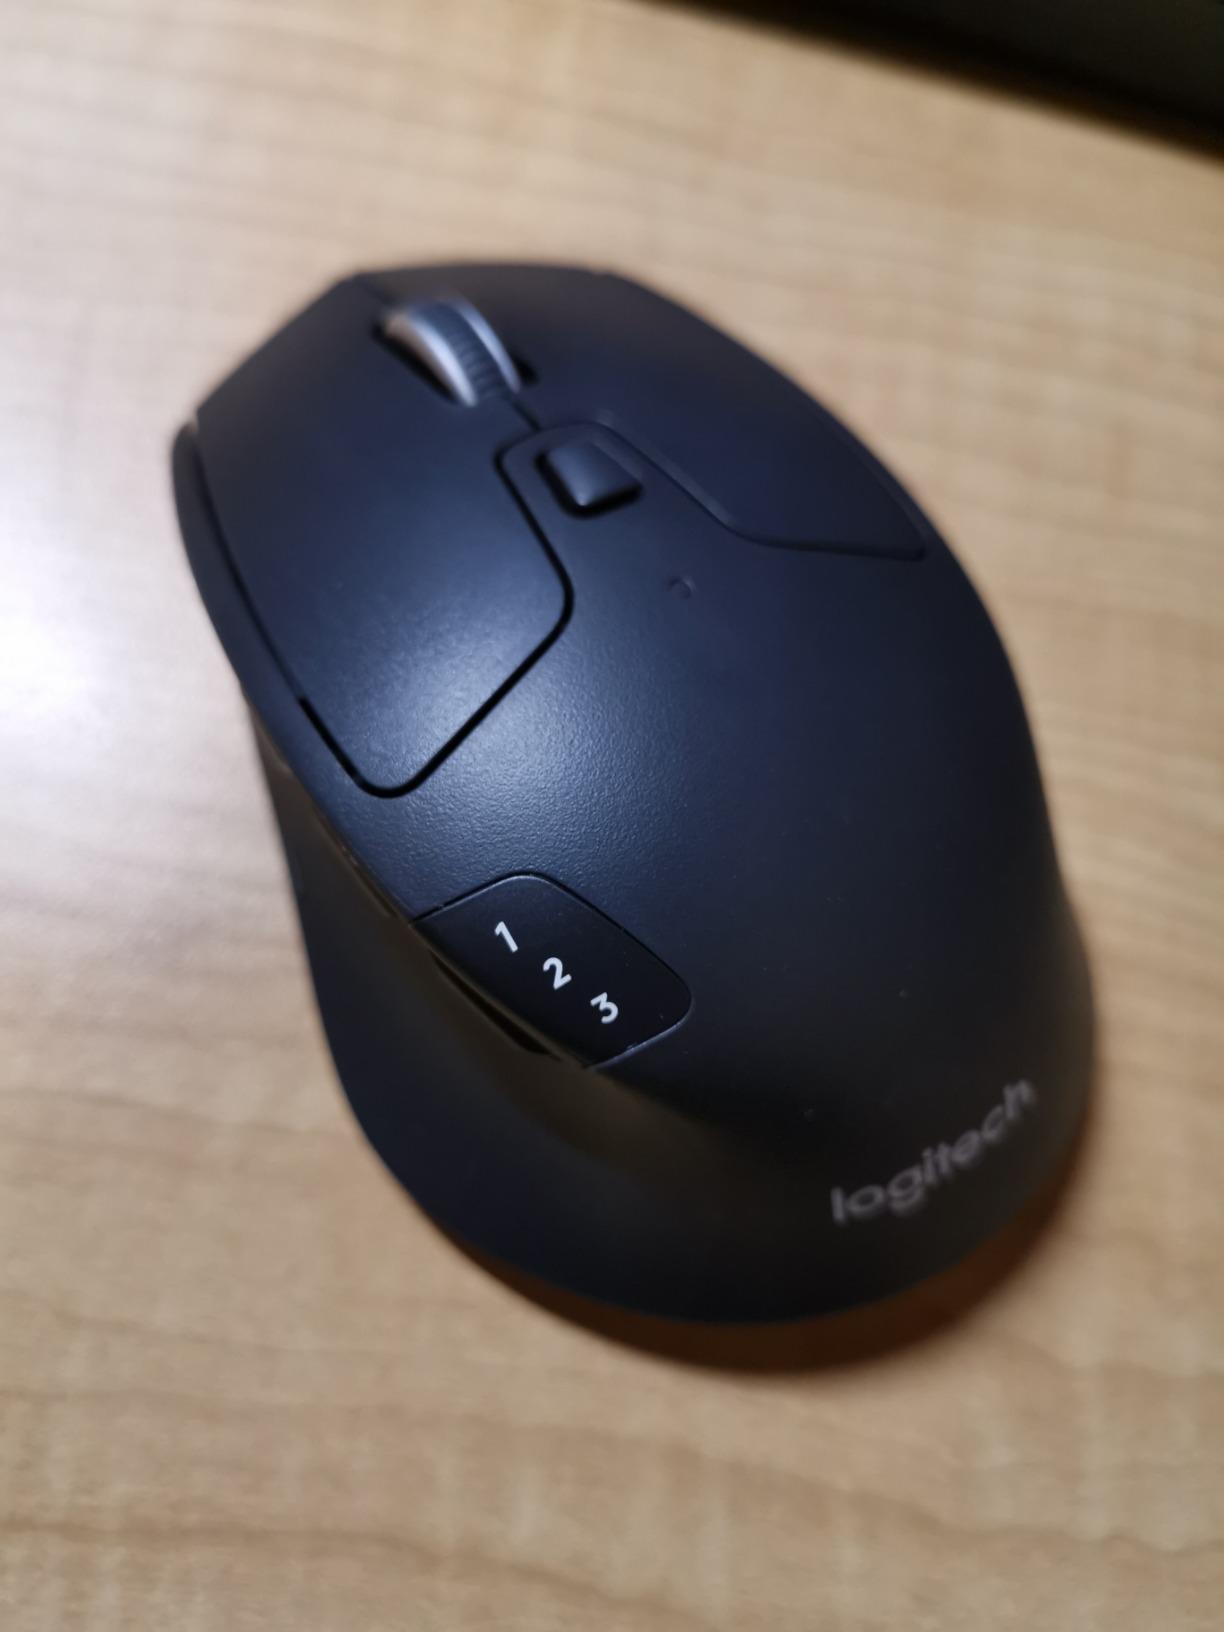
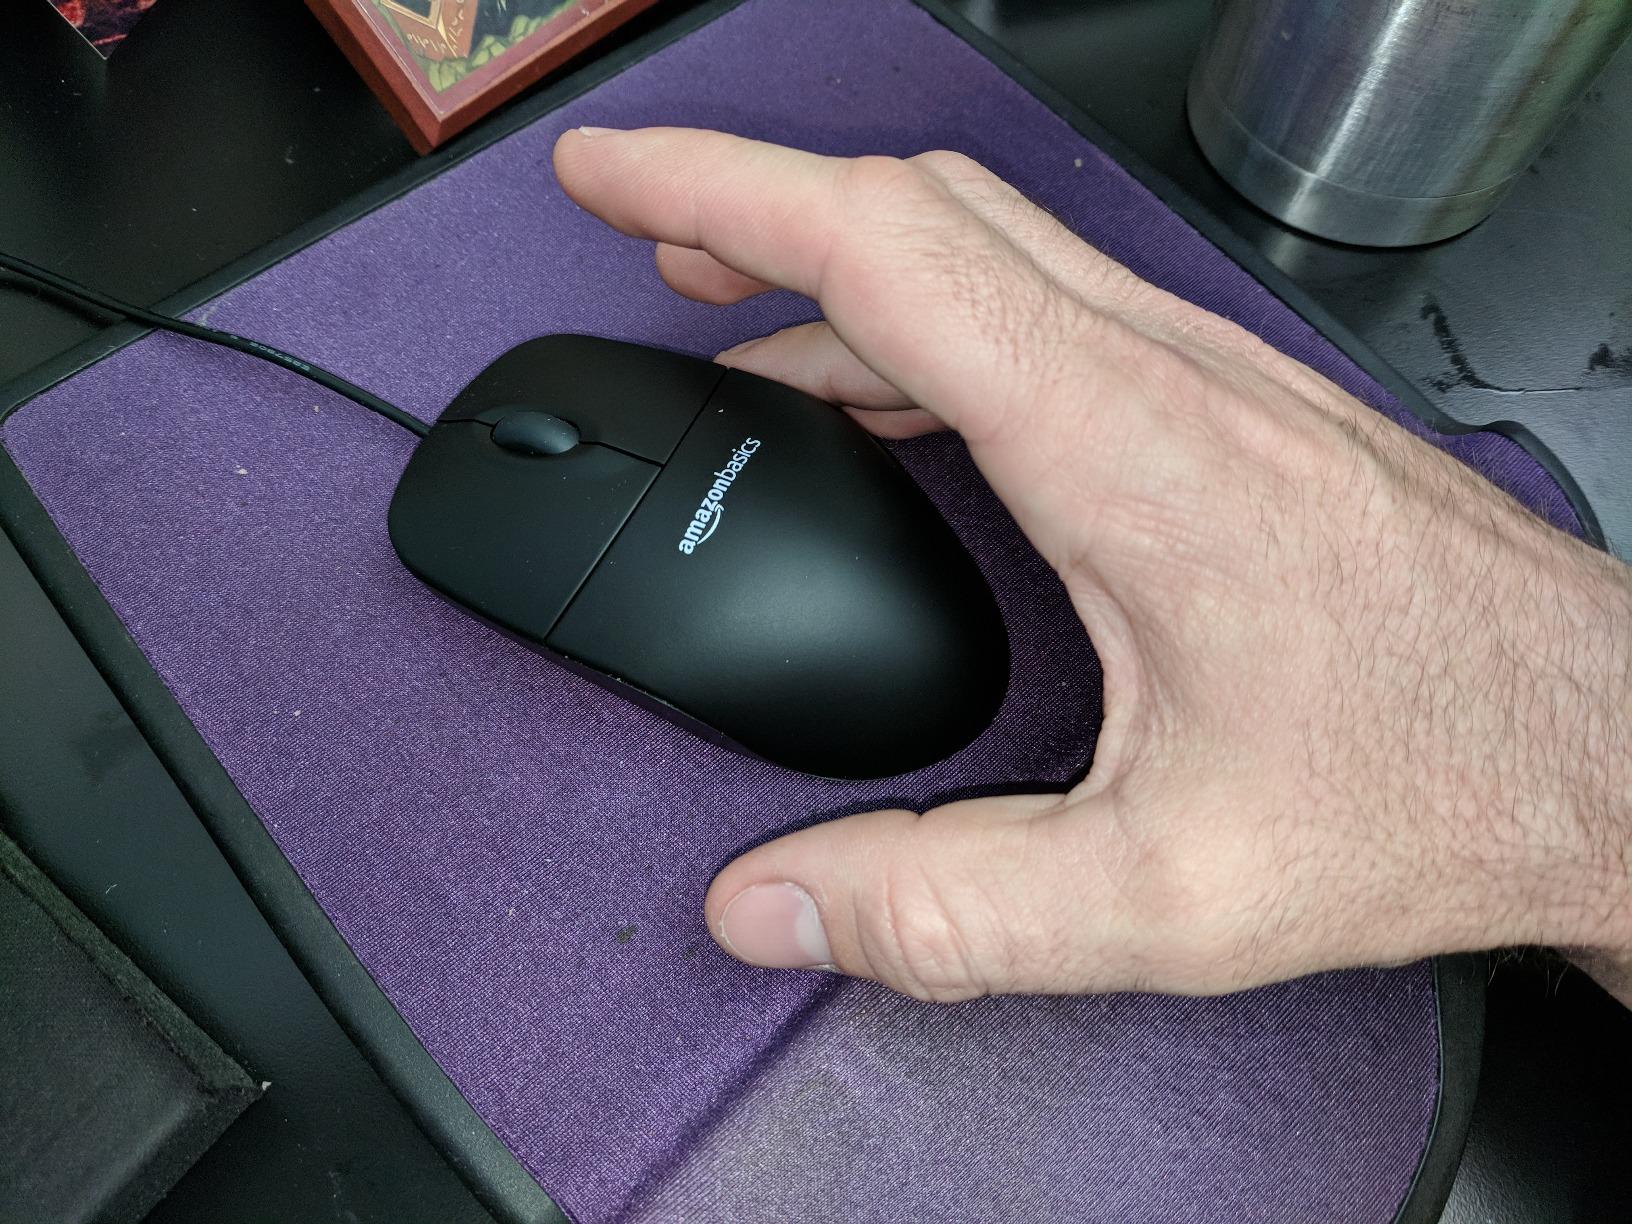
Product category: mouse
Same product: no